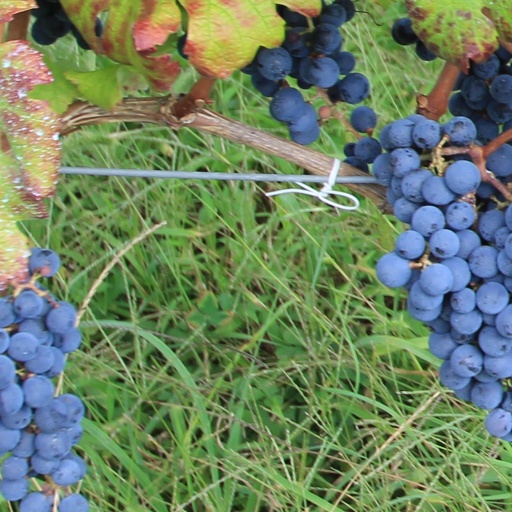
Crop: grape